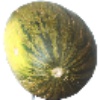
Label: Melon Piel de Sapo 1